Luiza Złotkowska

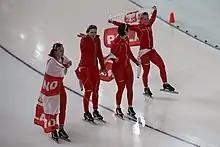
The Polish team after winning the bronze medal in team pursuit at the 2010 Winter Olympics in Vancouver.

At the 2010 Winter Olympics in Vancouver, she won a bronze medal in the women's team pursuit together with Katarzyna Woźniak, Natalia Czerwonka and Katarzyna Bachleda-Curuś. Individually, she placed 34th in the 1500 metres and 24th in the 3000 metres. At the 2014 Winter Olympics in Sochi, she won silver medal in the team competition with Katarzyna Woźniak, Natalia Czerwonka and Katarzyna Bachleda-Curuś.